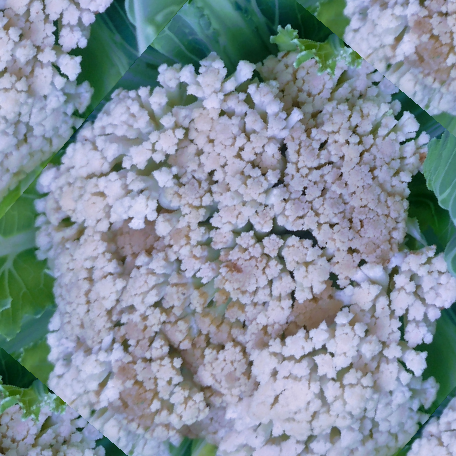
Label: Bacterial spot rot